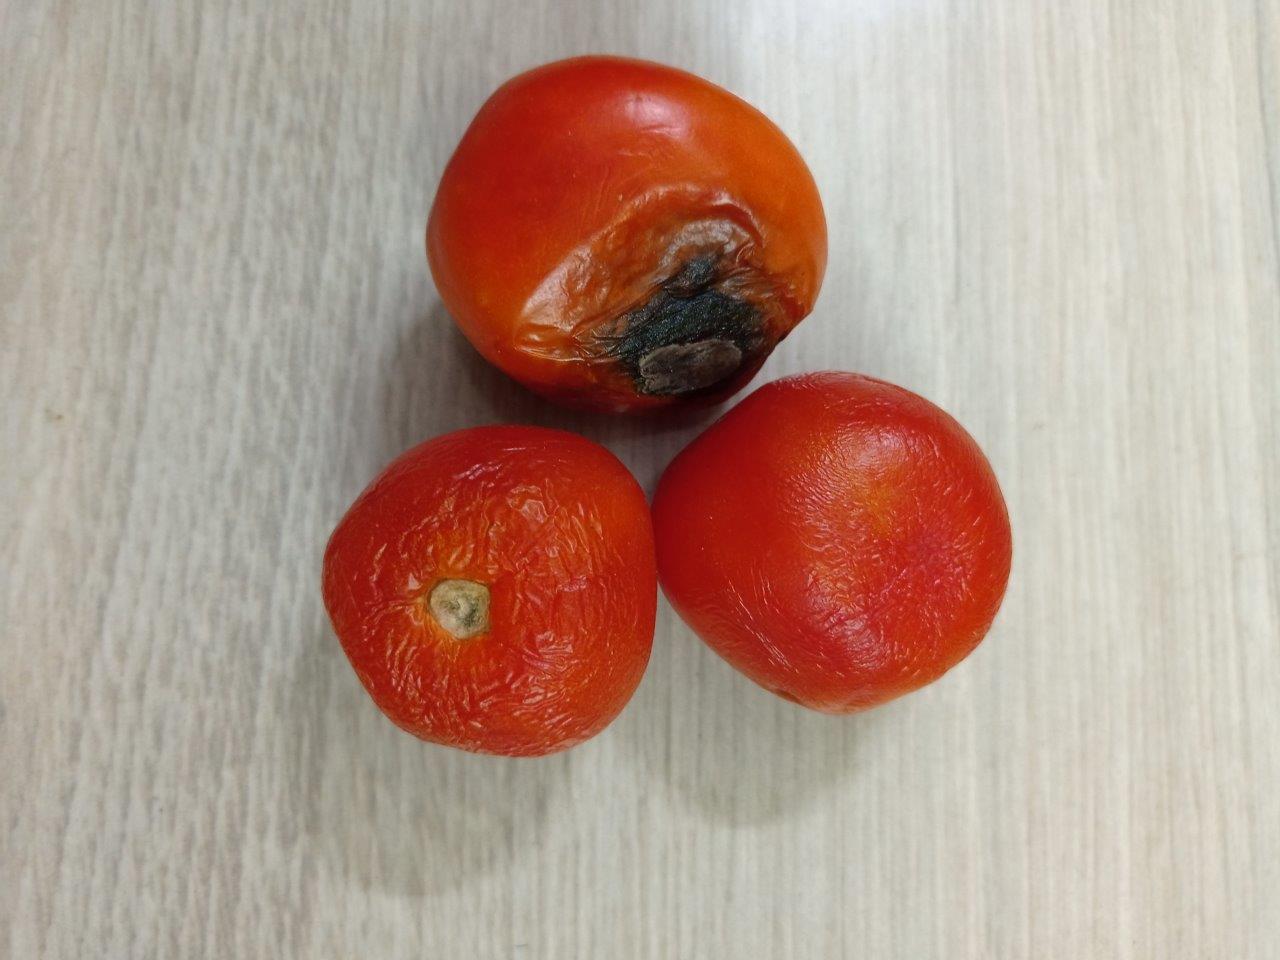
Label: Rotten